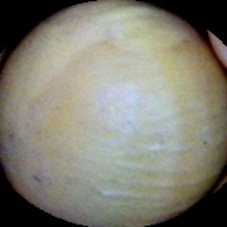
Label: Immature